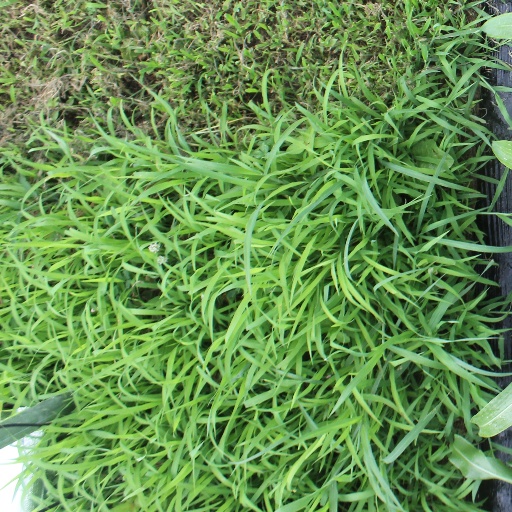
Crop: sorghum